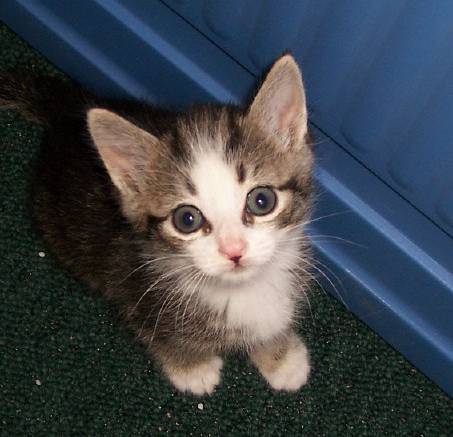
Label: cat